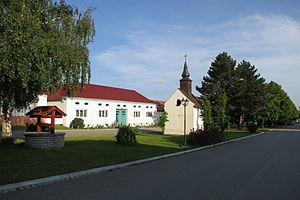
Lovčovice est une commune du district de Třebíč, dans la région de Vysočina, en République tchèque. Sa population s'élevait à 64 habitants en 2018.